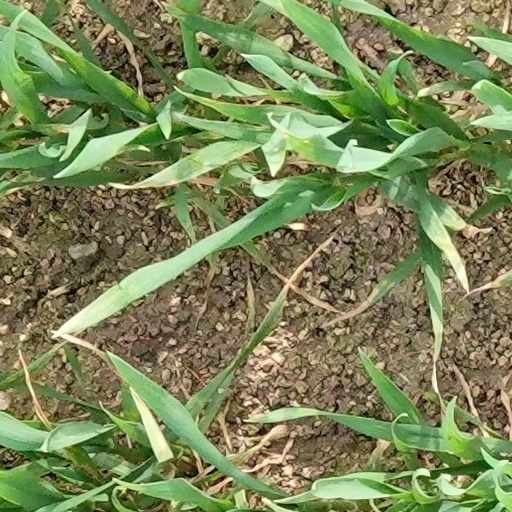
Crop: wheat